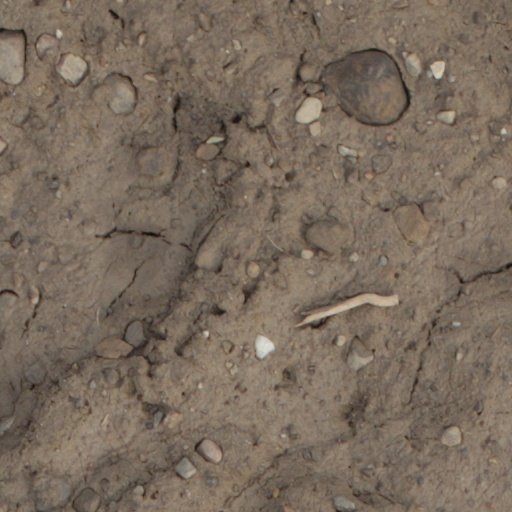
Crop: wheat